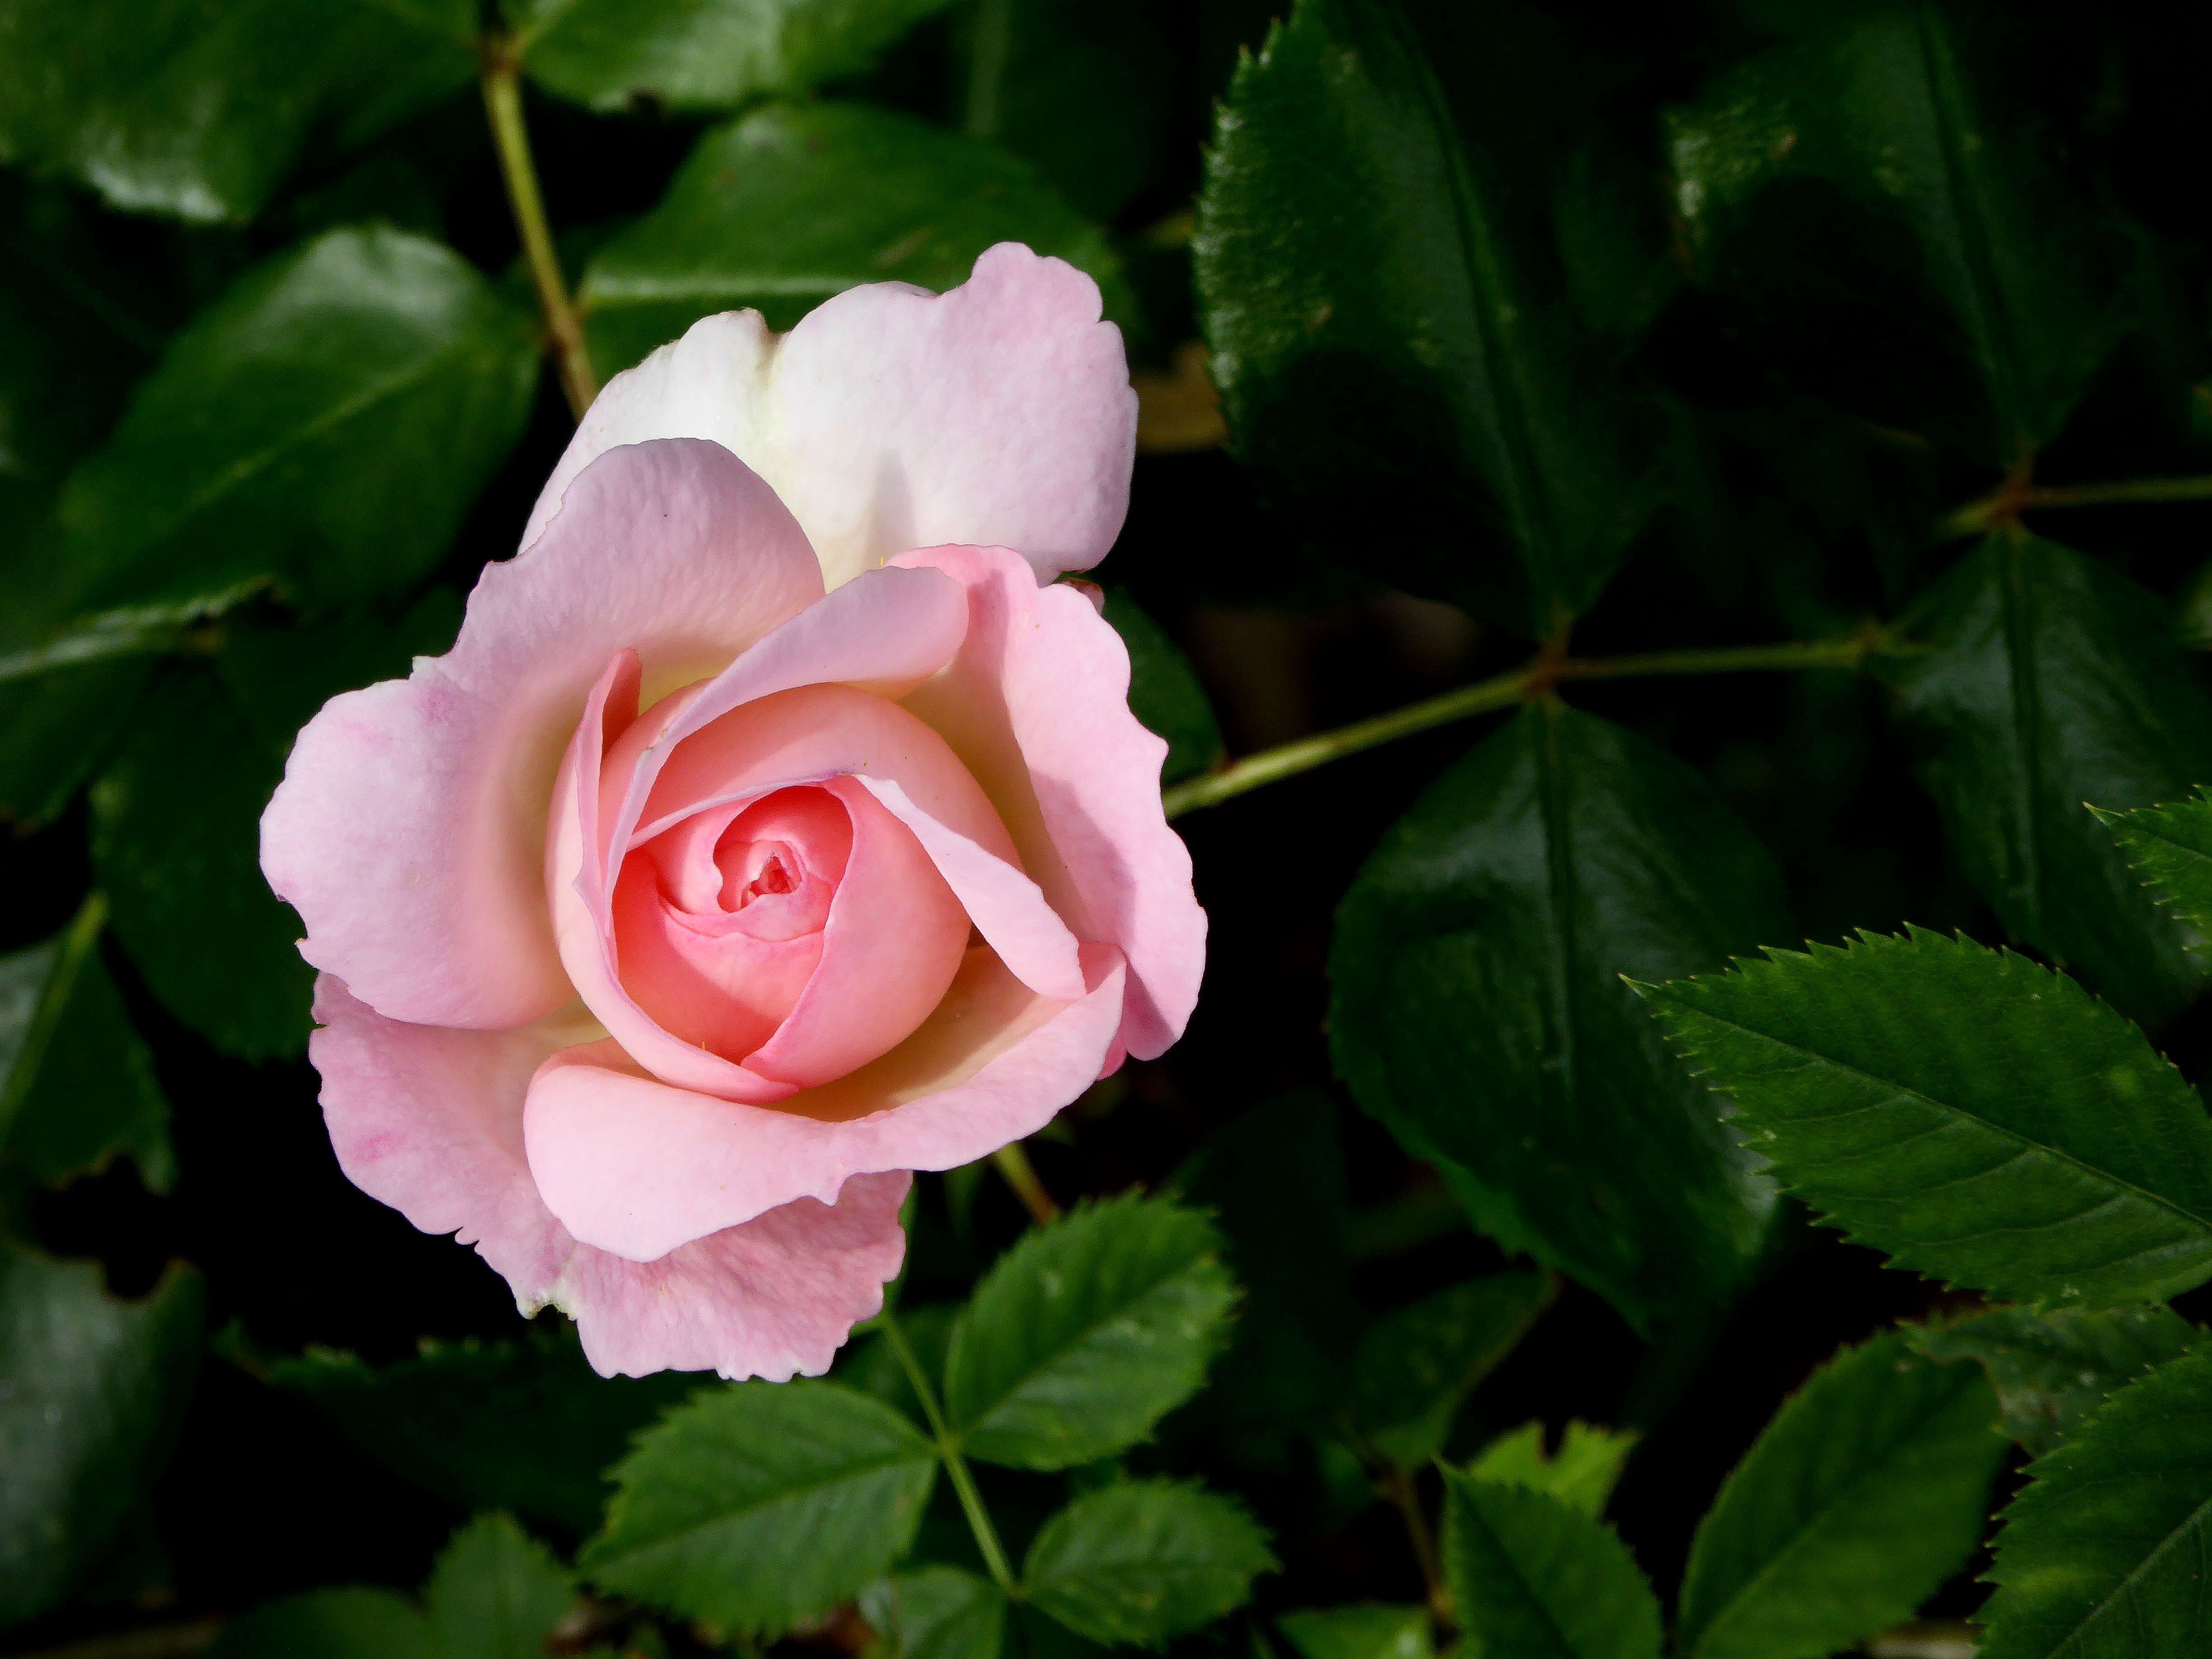
blossom, plant, leaf, flower, petal, bloom, rose, green, botany, garden, pink, close, flora, shrub, floribunda, macro photography, flowering plant, garden roses, rose family, rosa rugosa, land plant, rosa centifolia, rose order